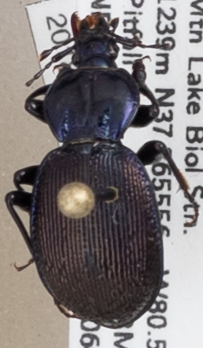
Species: Sphaeroderus stenostomus lecontei
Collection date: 2018-06-05
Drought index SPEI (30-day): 0.552
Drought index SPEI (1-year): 0.47
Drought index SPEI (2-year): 0.63